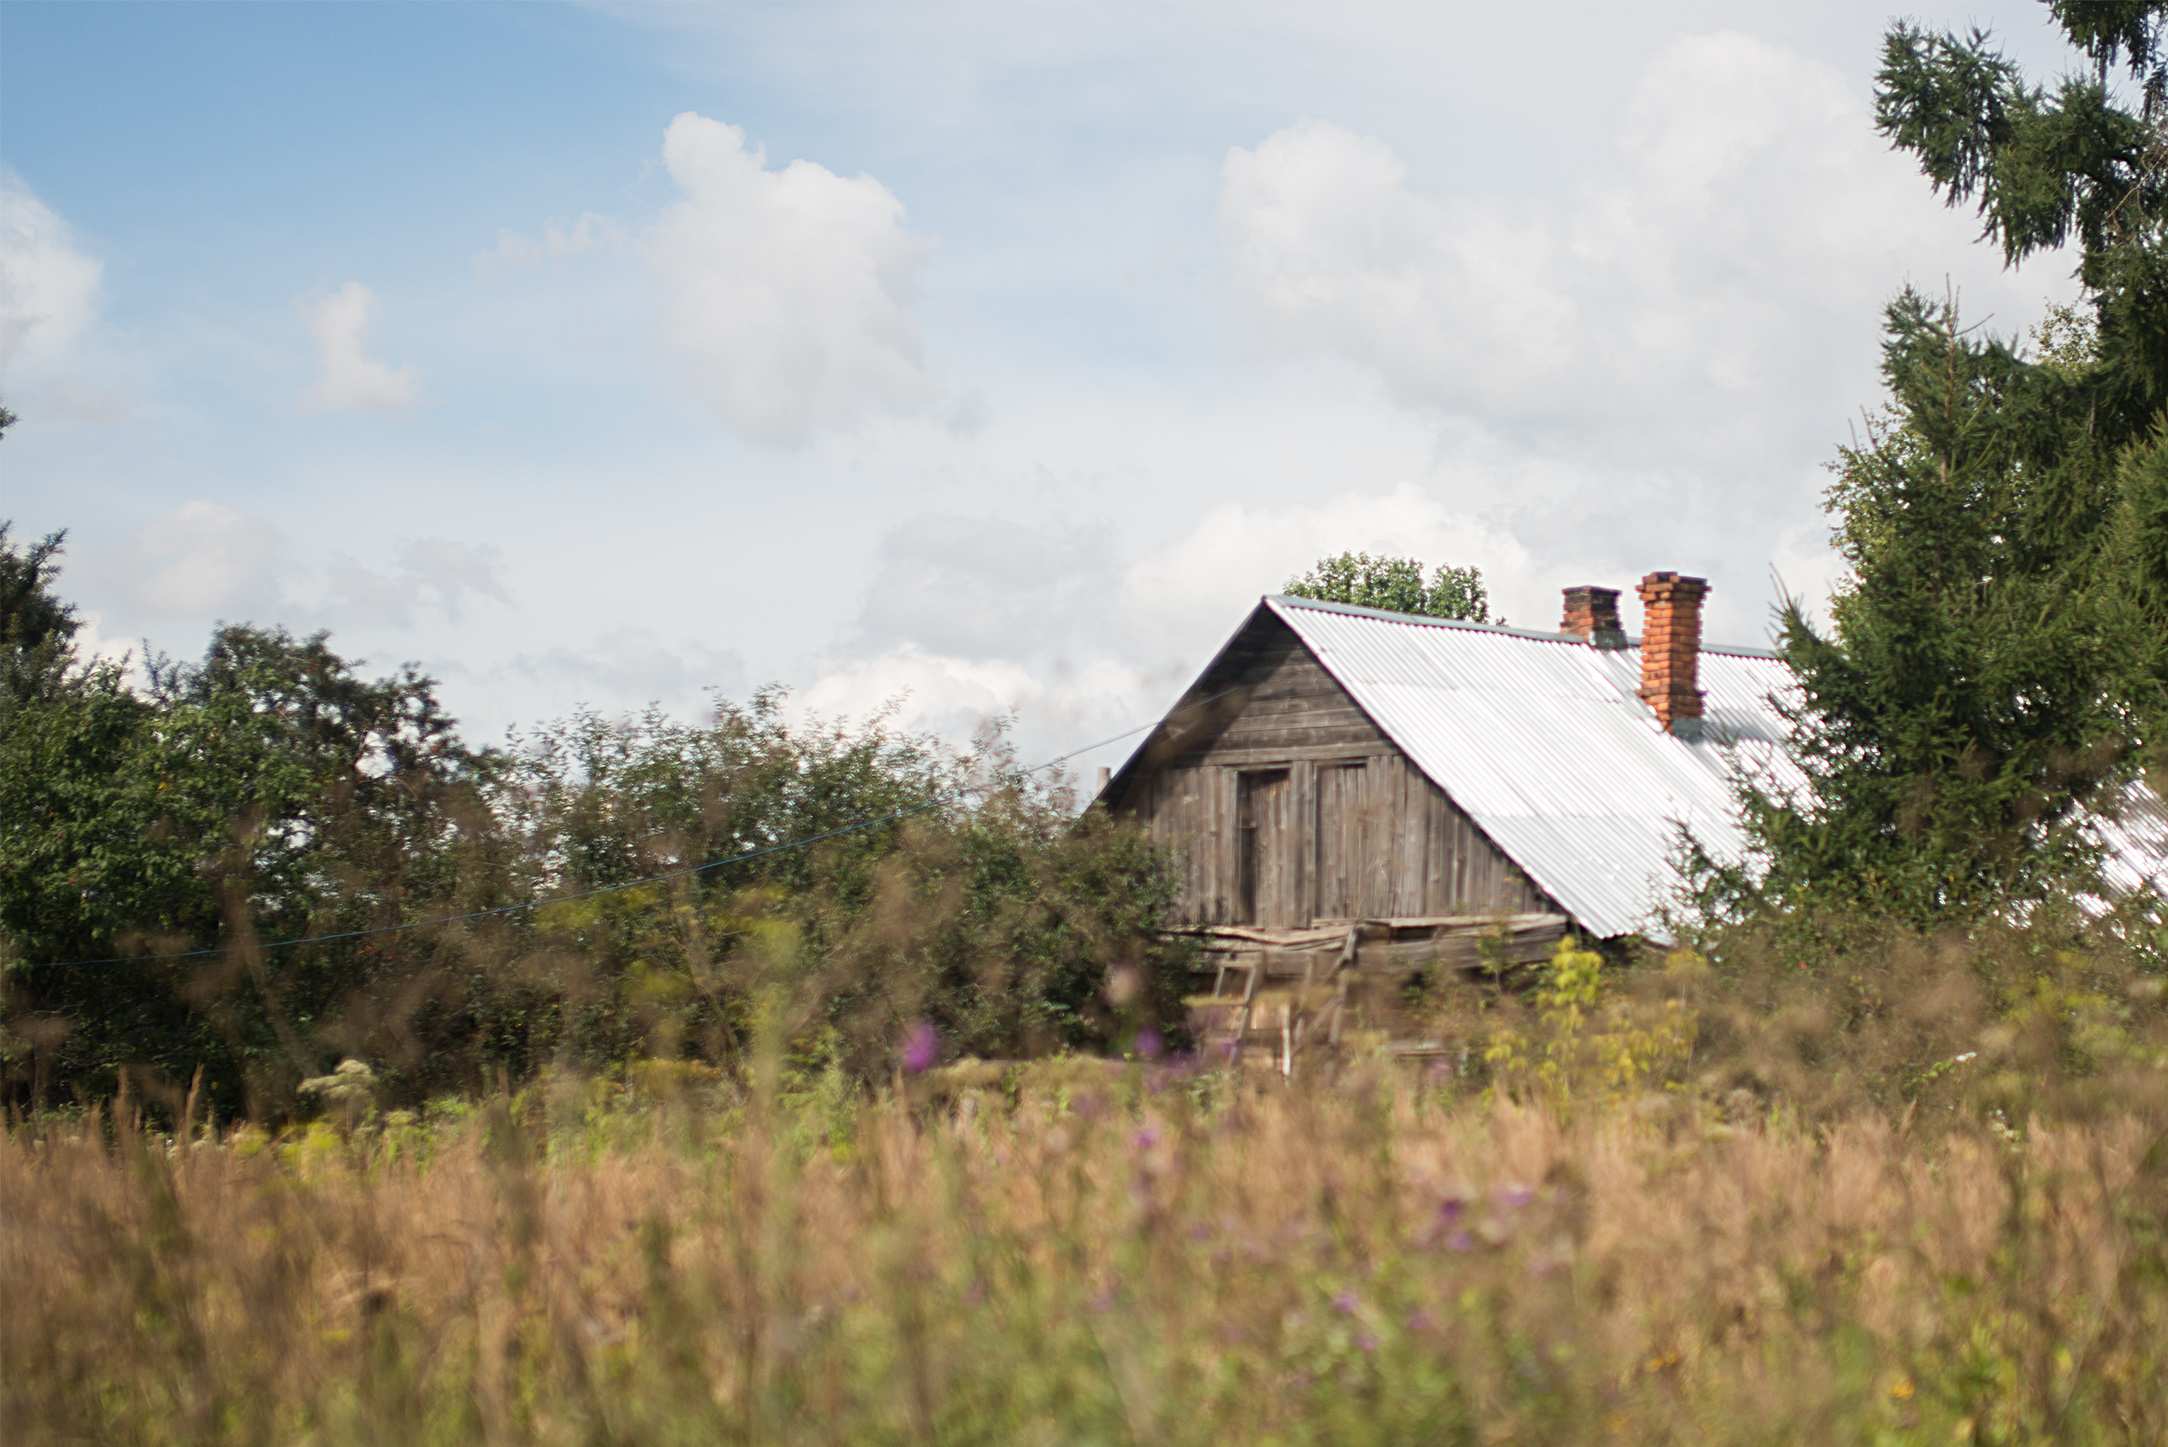
tree, farm, meadow, prairie, house, building, barn, hut, village, shack, europe, nikon, cool image, 28, moscow, nikkor, russia, d800, moskau, nikond800, moscou, nikkor357028, 3570, rural area